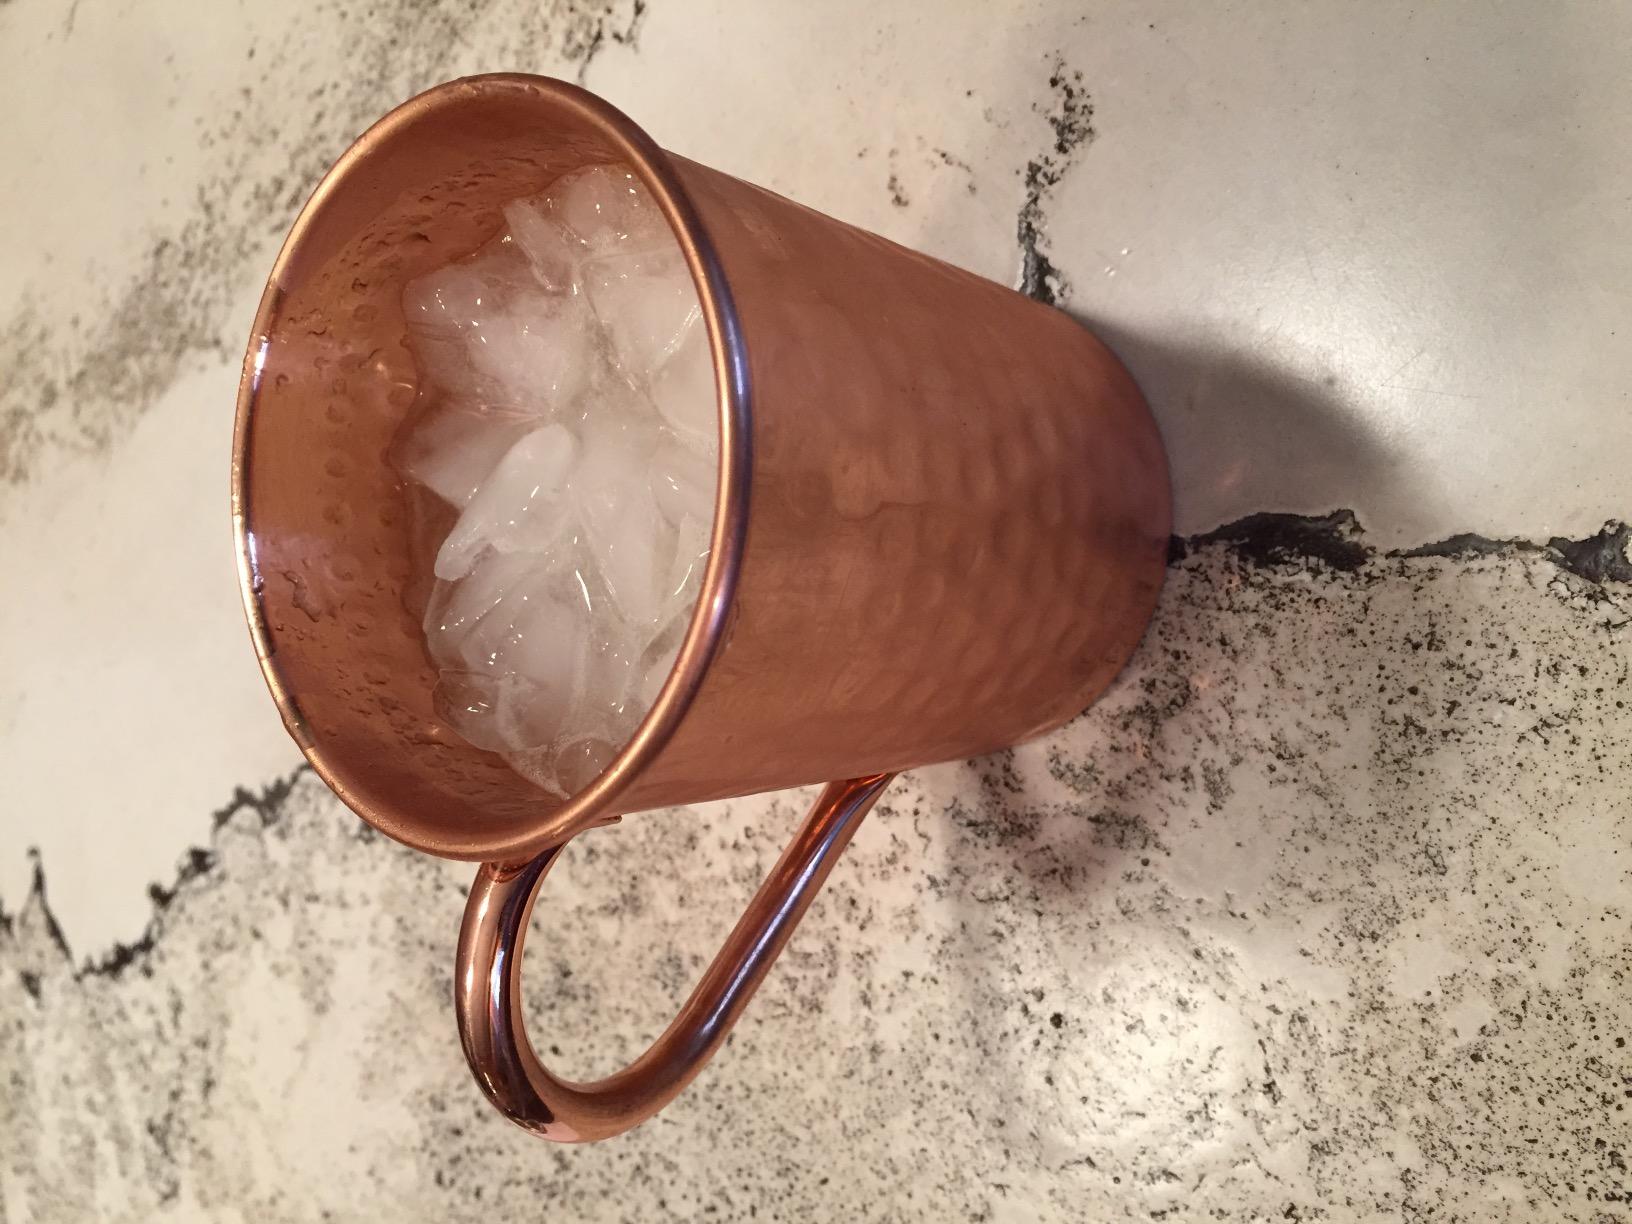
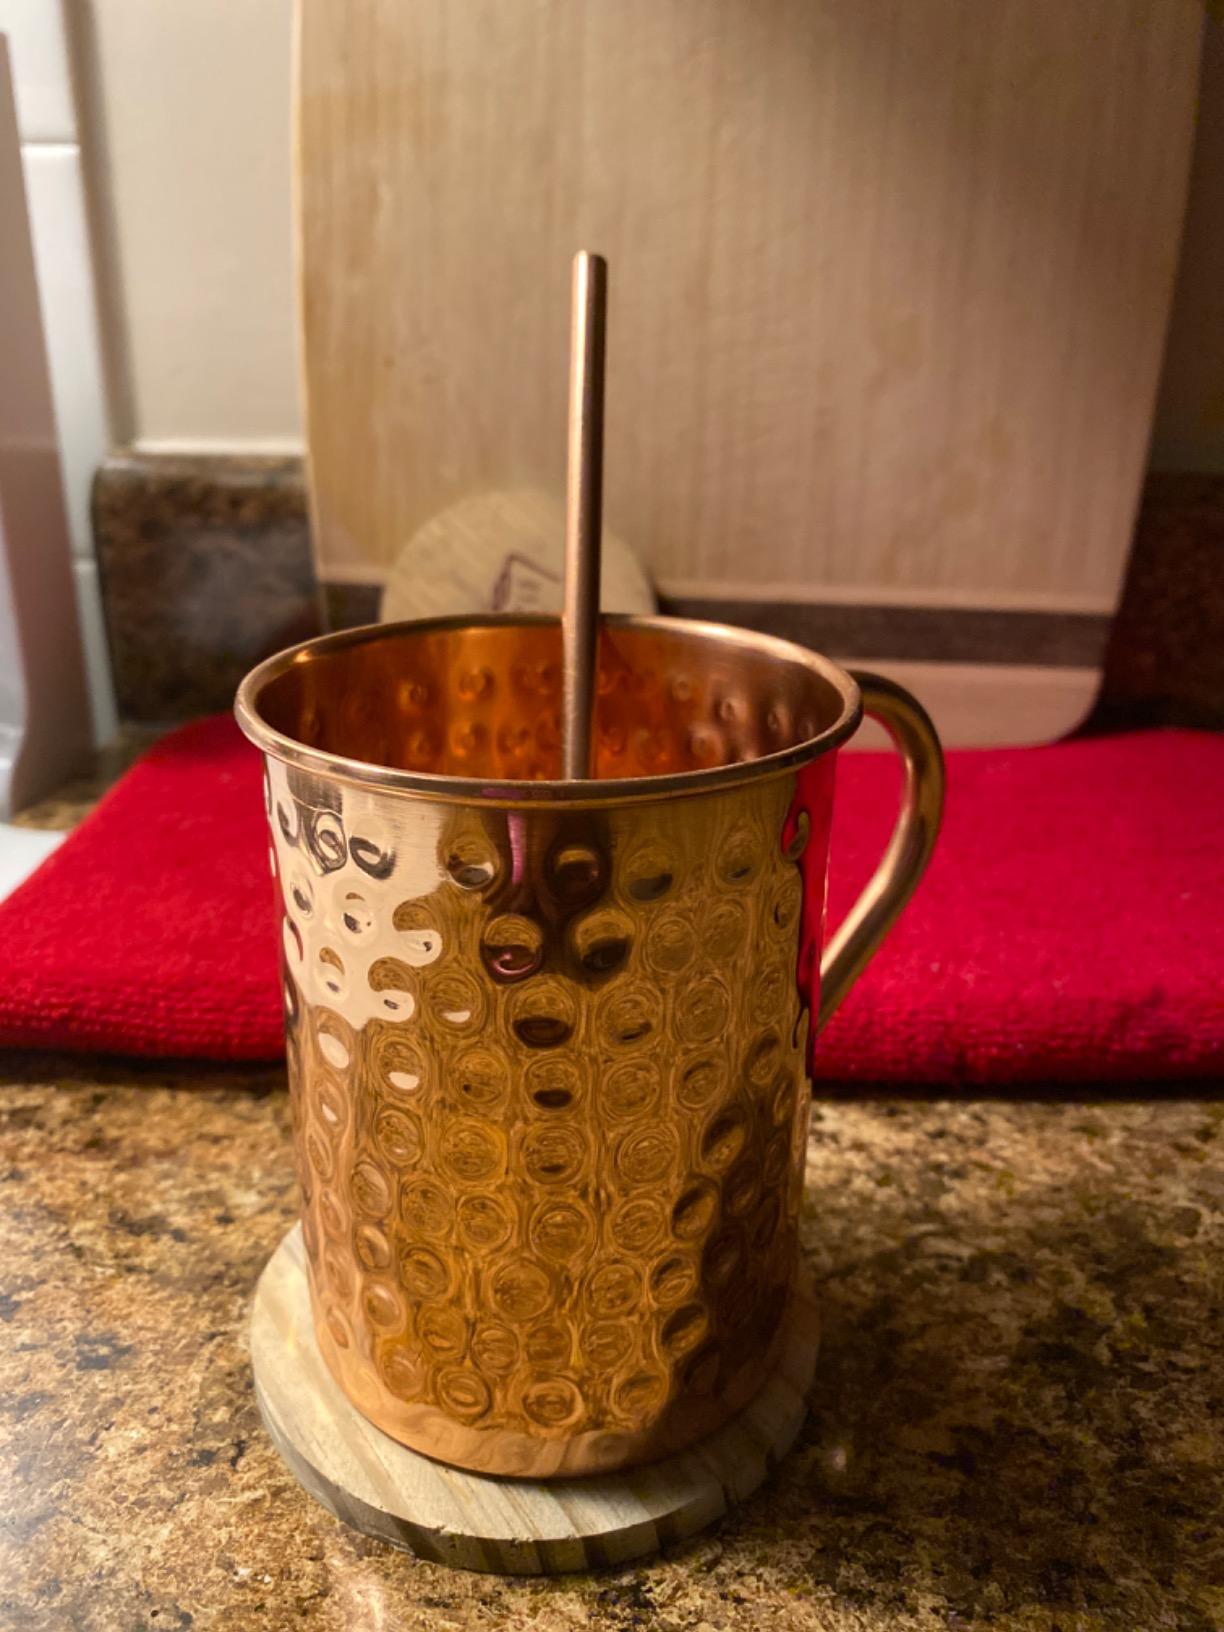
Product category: items_mug
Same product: yes